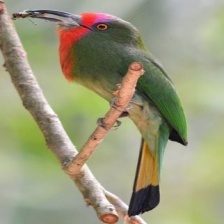
Species: RED BEARDED BEE EATER
Scientific name: NYCTYORNIS AMICTUS
ImageNet parent category: bee_eater